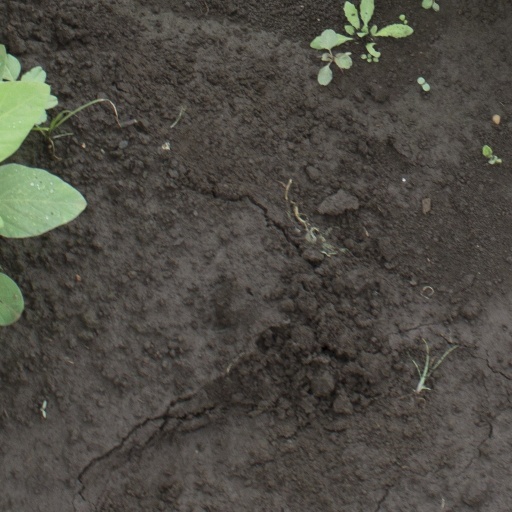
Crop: soybean